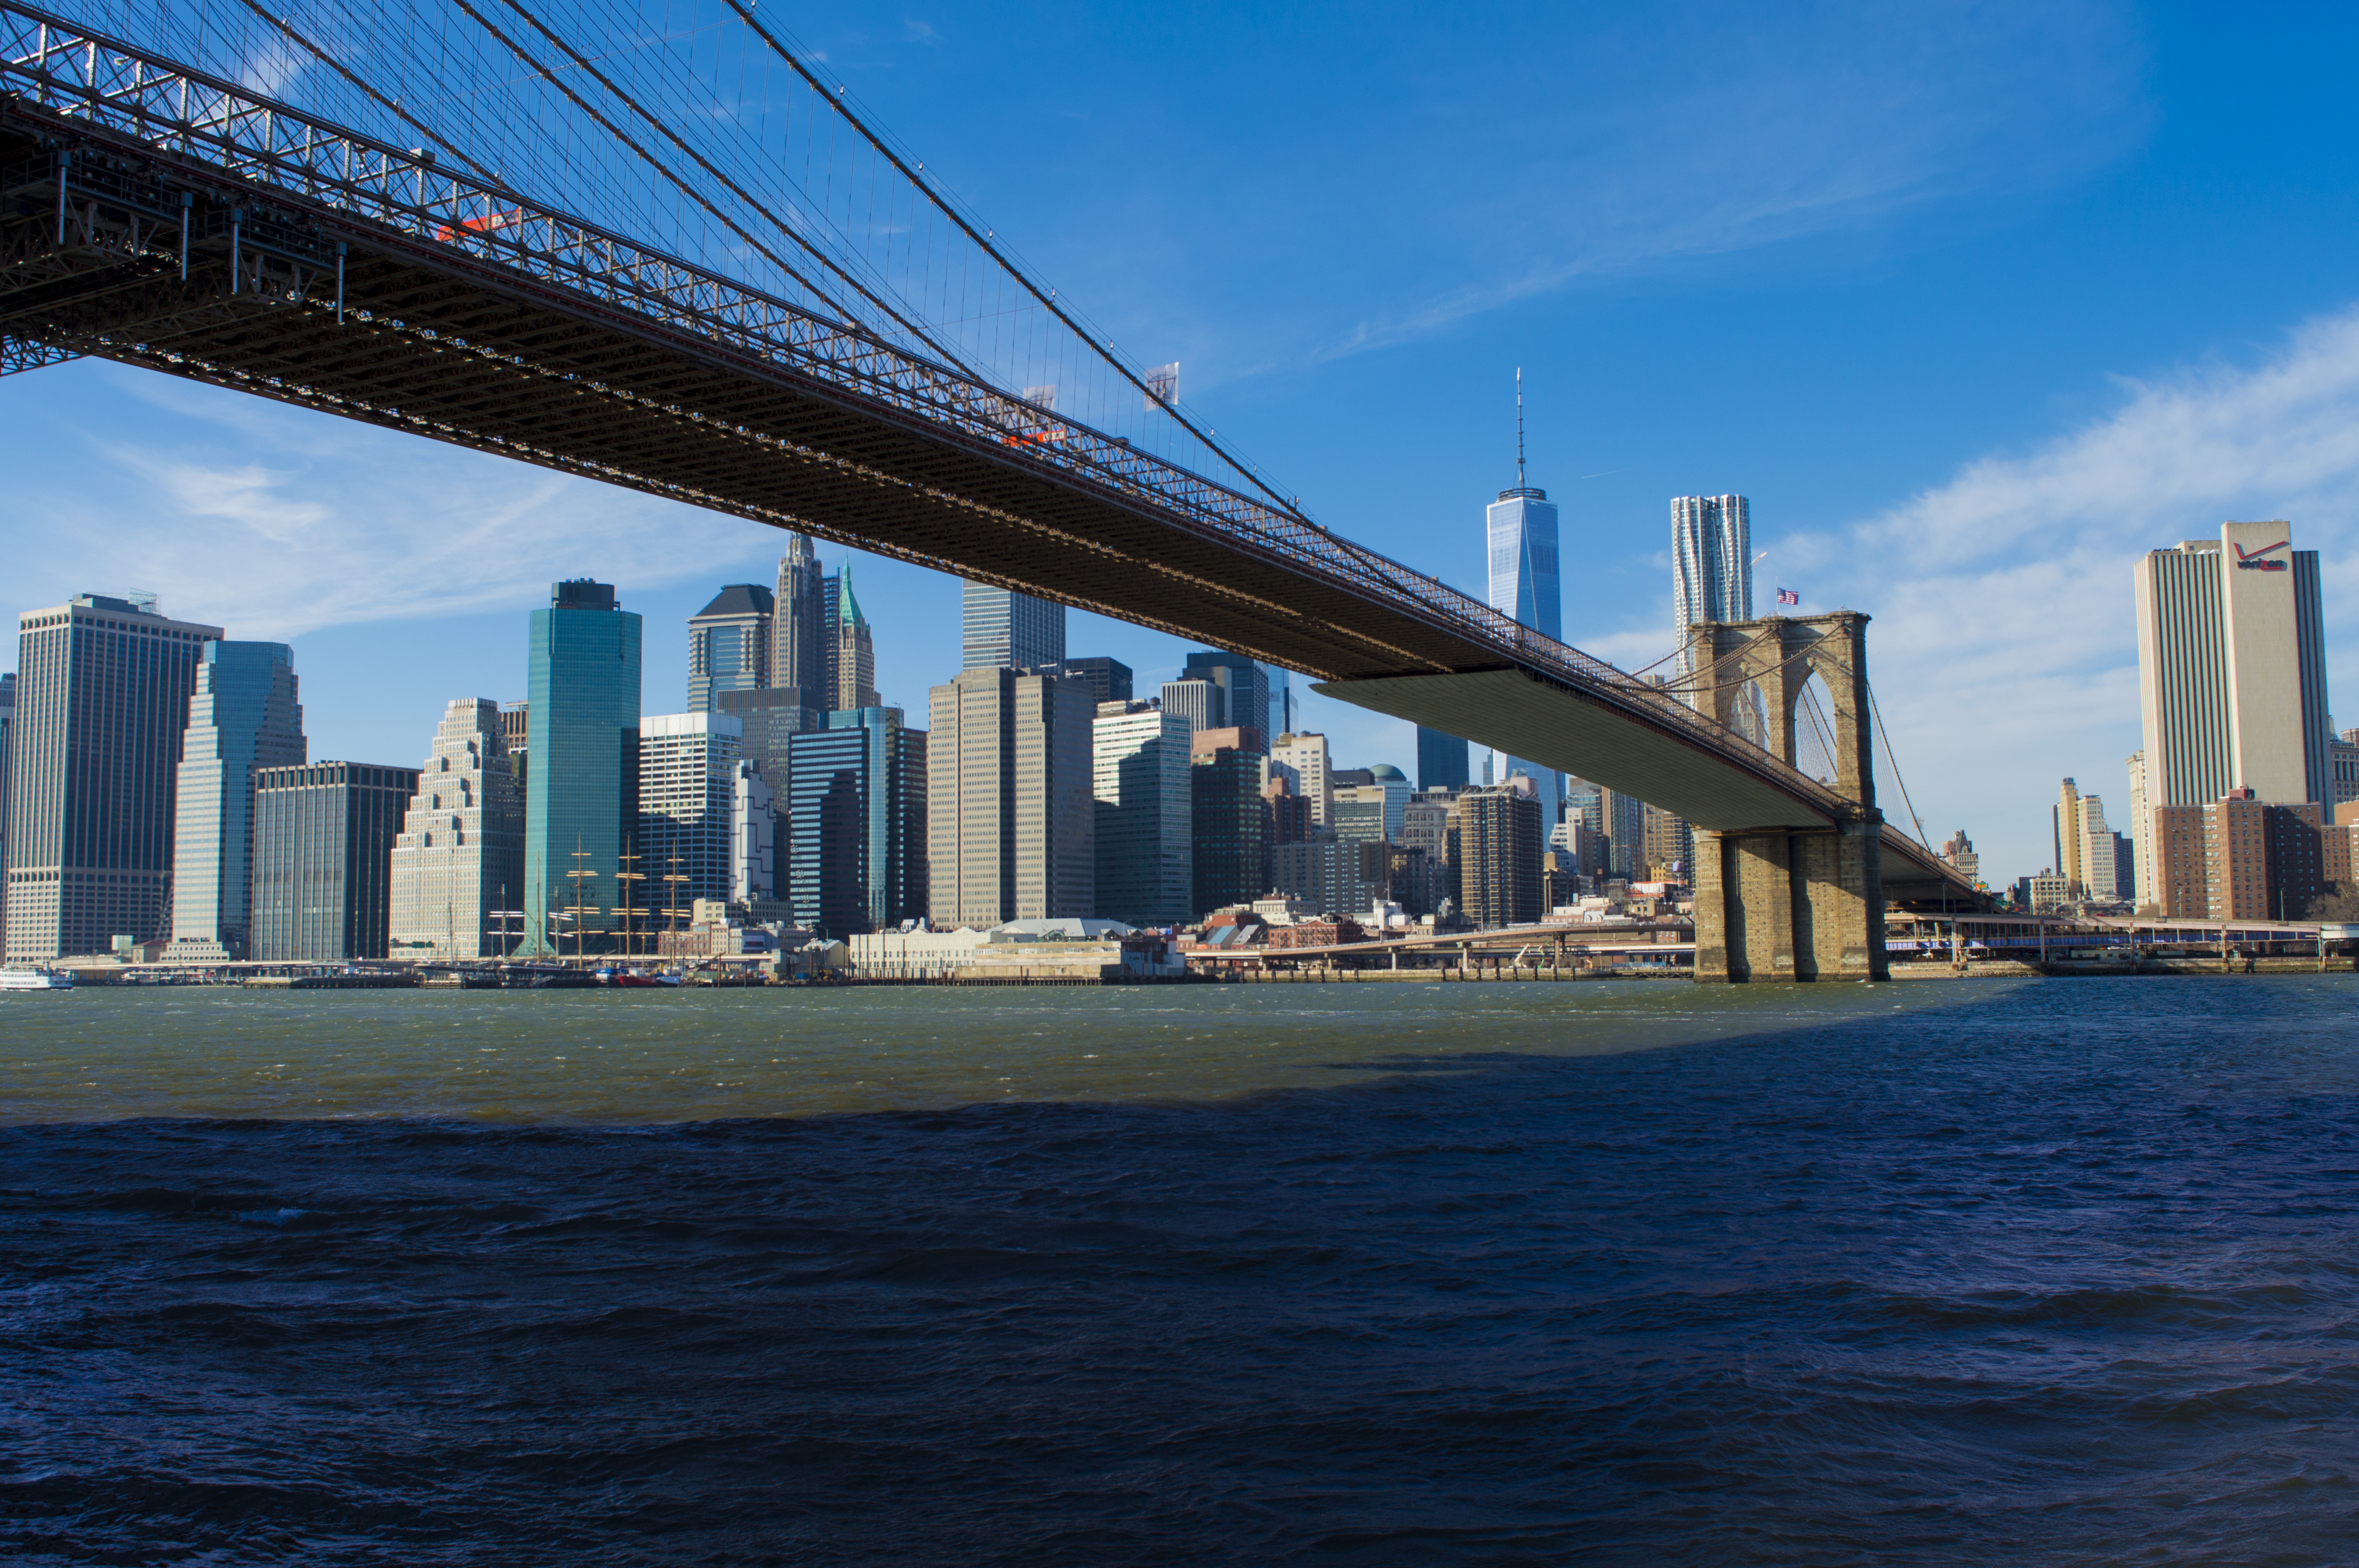
sea, architecture, sky, bridge, skyline, view, building, city, skyscraper, urban, river, manhattan, new york city, cityscape, downtown, travel, panoramic, vehicle, brooklyn bridge, nyc, usa, america, office, landmark, brooklyn, business, tourism, waterway, new, state, famous, york, midtown, financial, metropolis, cable stayed bridge